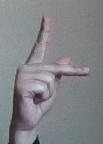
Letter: dha